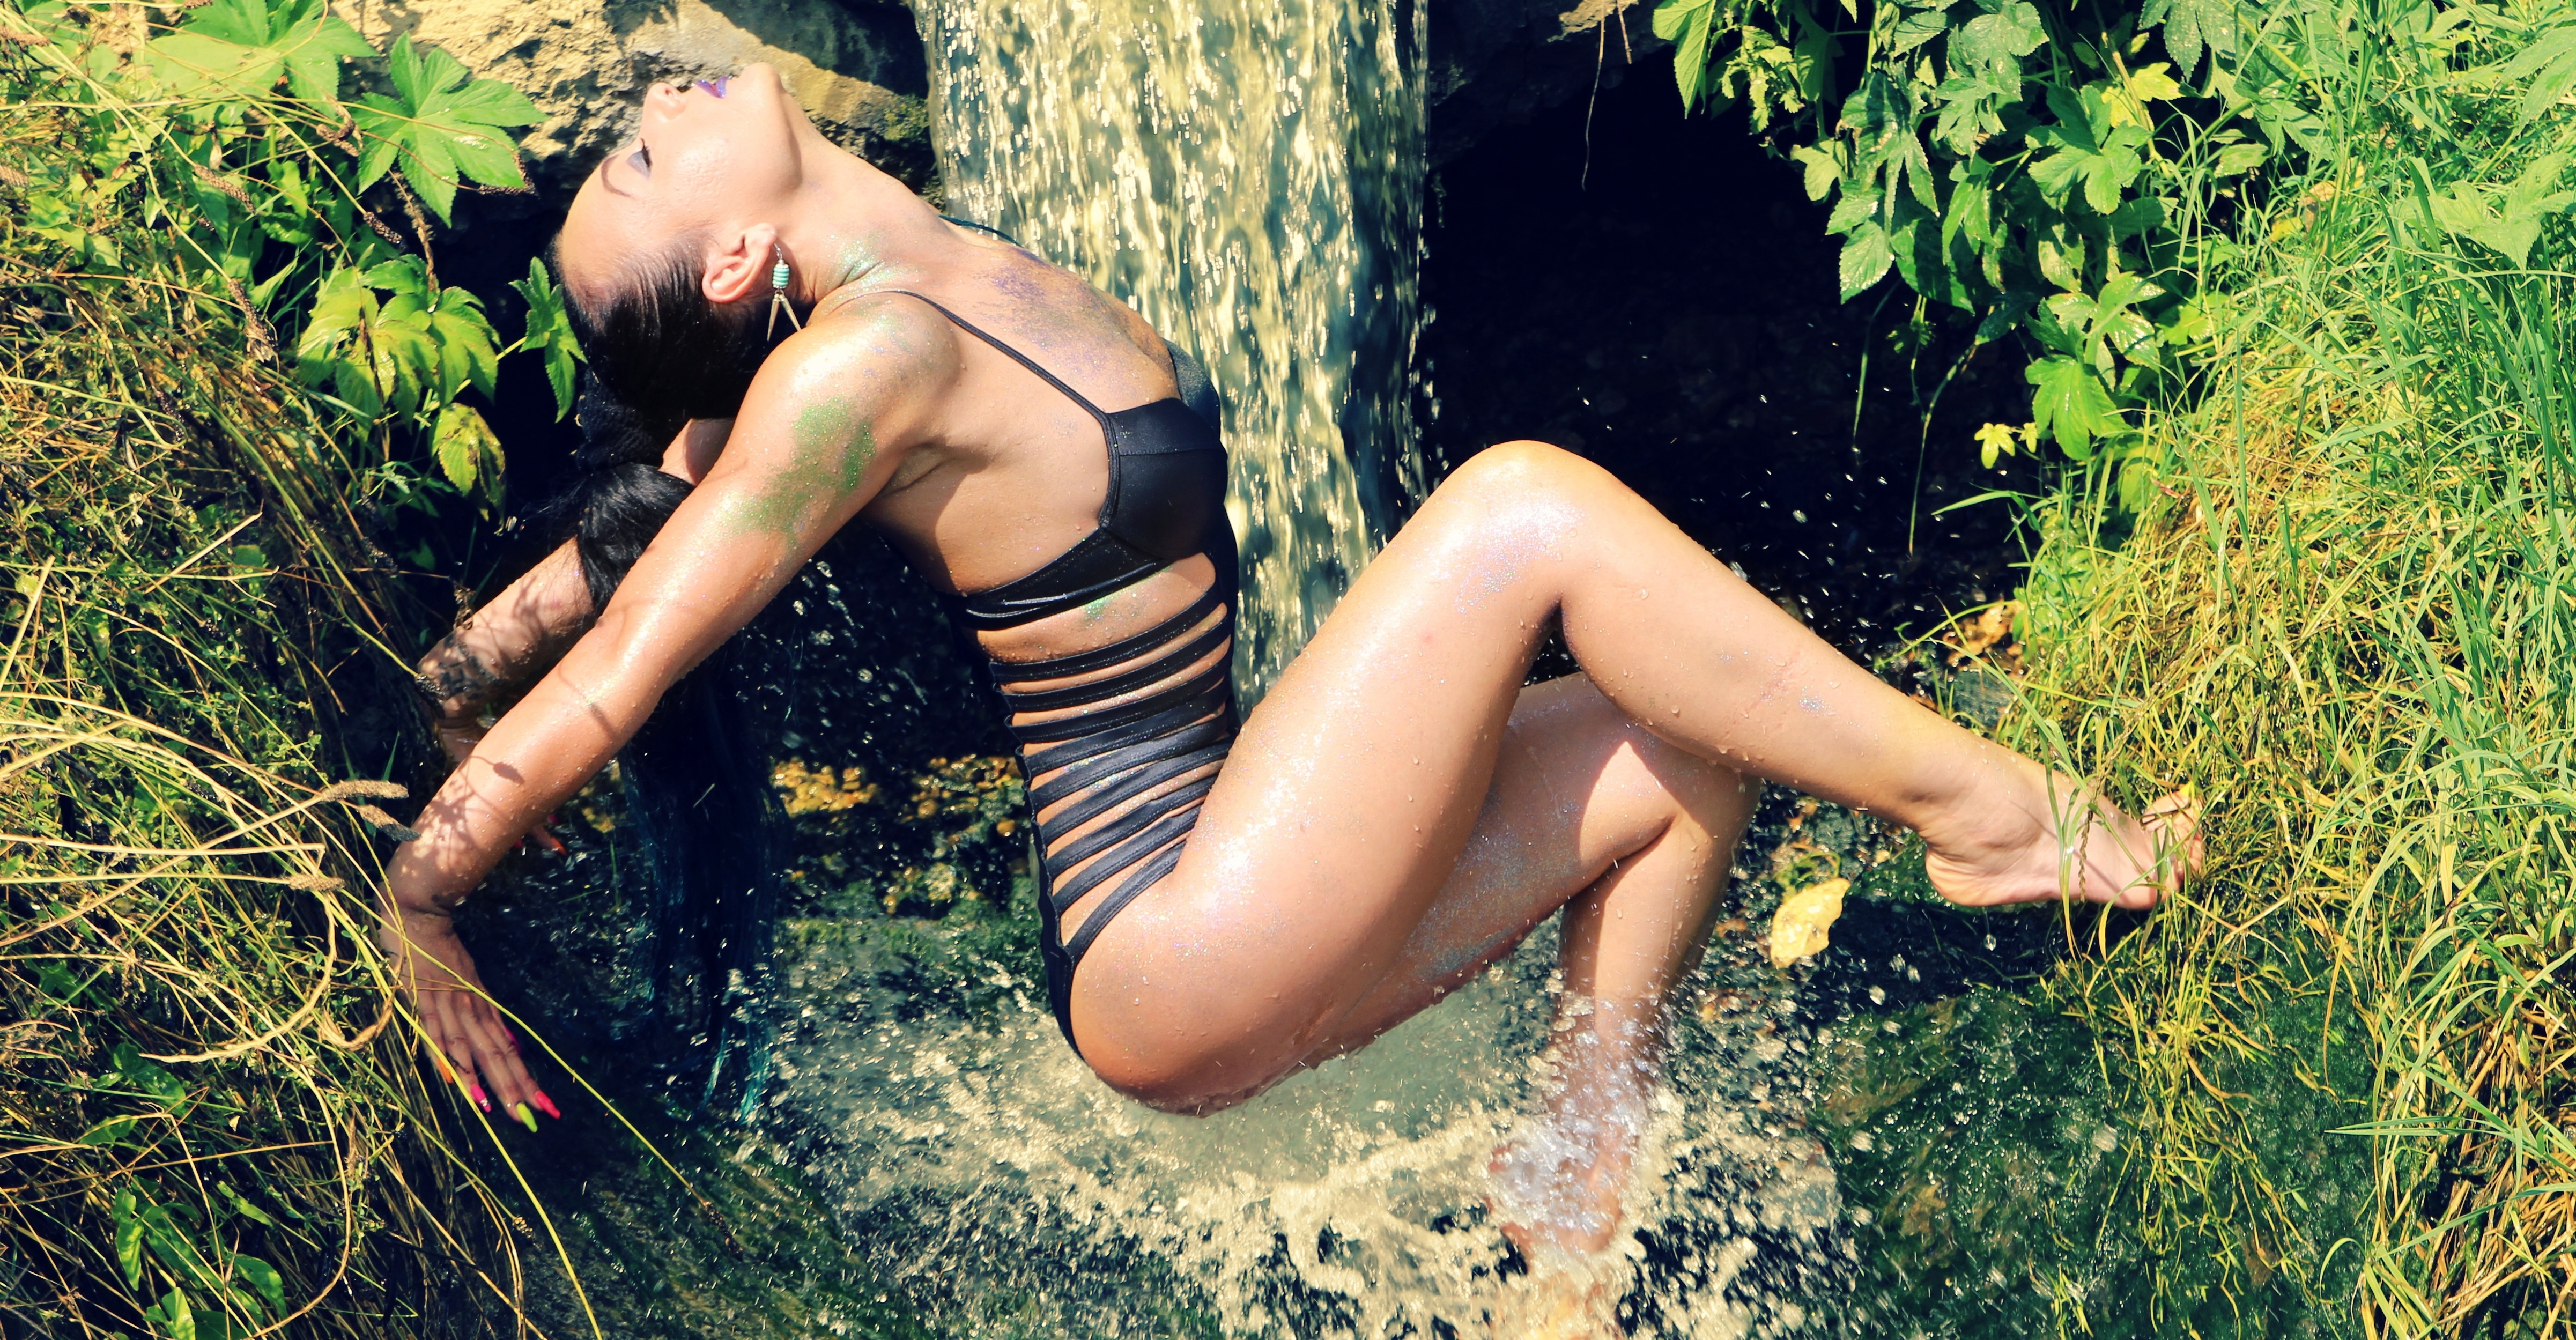
hand, water, nature, grass, person, girl, woman, hair, photography, sunlight, wild, leg, model, finger, jungle, hairstyle, long hair, human body, swimsuit, beauty, cascada, blond, habitat, sensual, interaction, photo shoot, seduction, sense, natural environment, art model